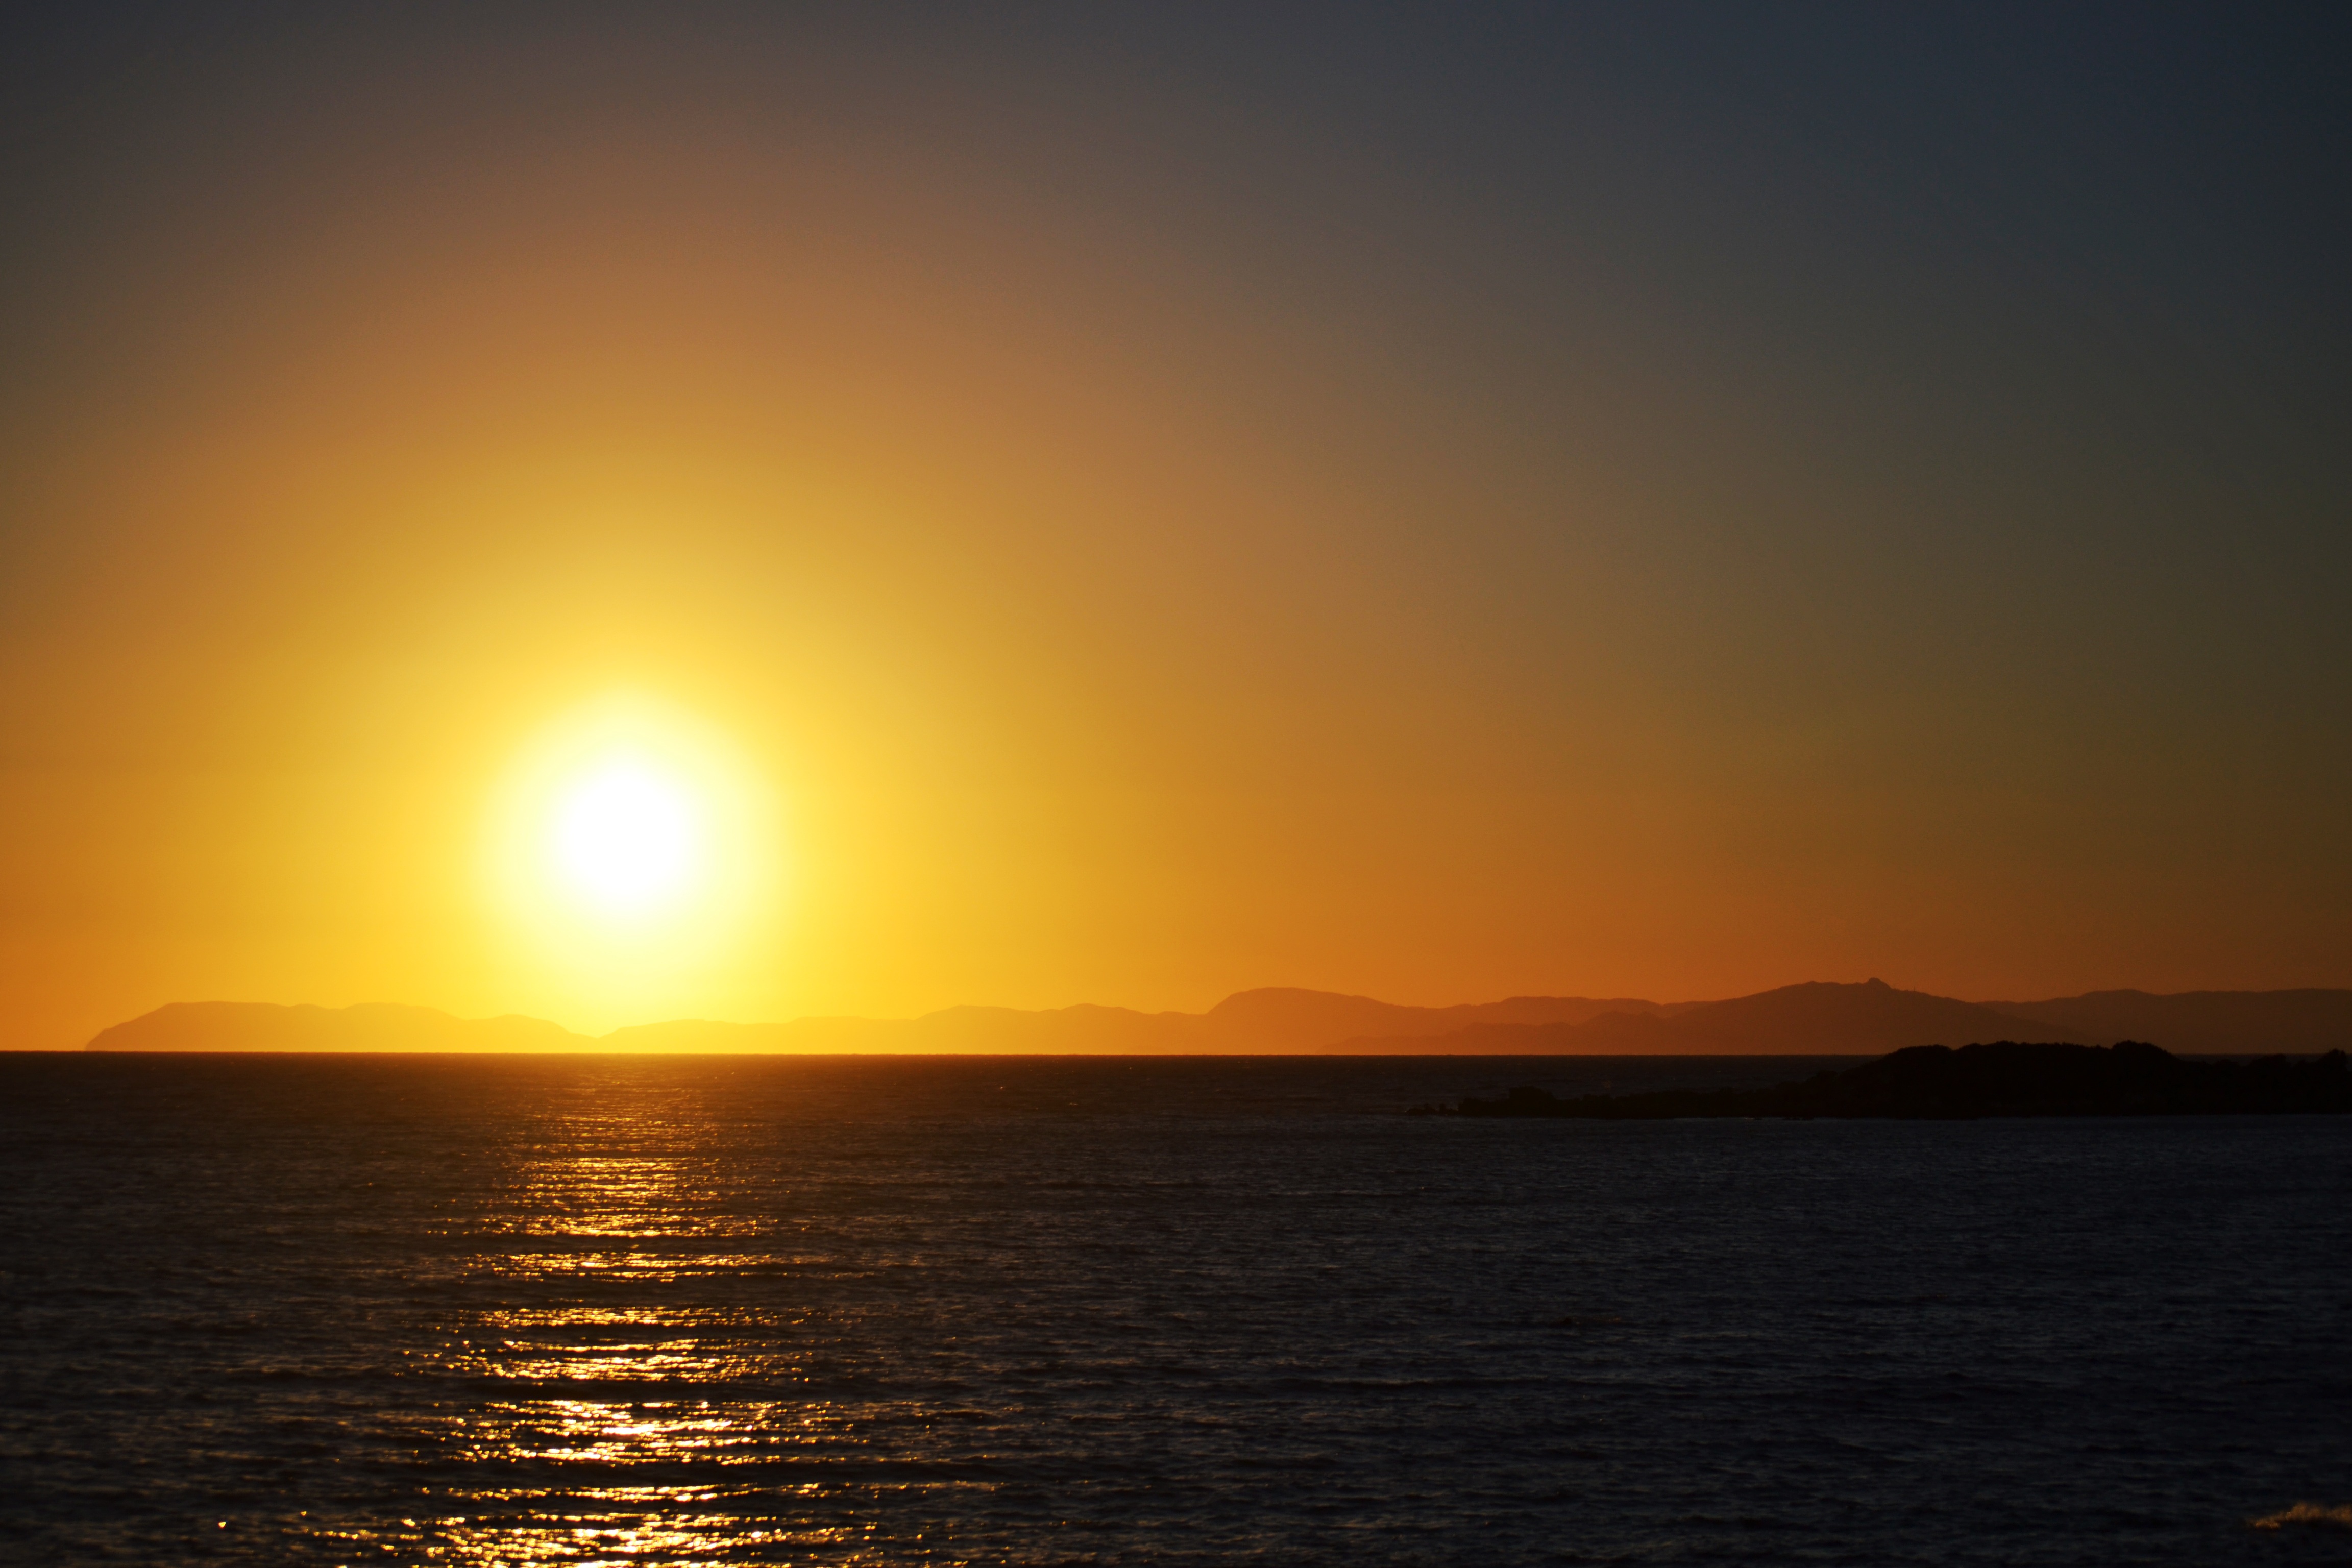
landscape, sea, water, outdoor, ocean, horizon, sky, sun, sunrise, sunset, sunlight, morning, dawn, atmosphere, dusk, daytime, evening, orange, reflection, tranquil, scenic, peaceful, seascape, calm, island, greece, afterglow, computer wallpaper